San Francisco International Airport

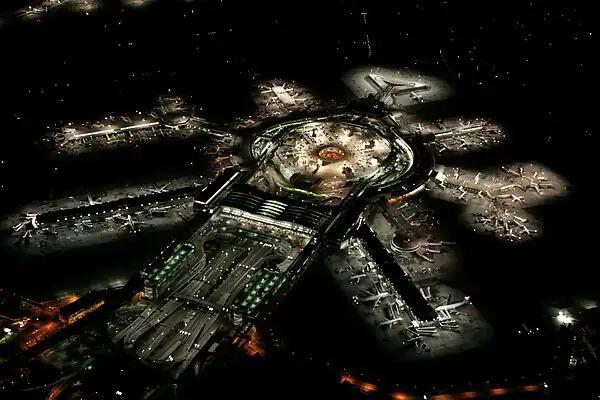
The building of an airport at night with a large central building with several lit spokes of the terminals.

The airport closed following the Loma Prieta earthquake on October 17, 1989, reopening the following morning. Minor damage to the runways was quickly repaired.